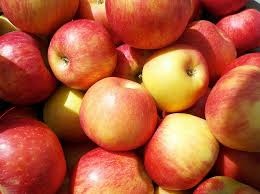
Label: apple